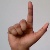
The image shows a hand gesture representing the letter 'L' in Indian Sign Language.